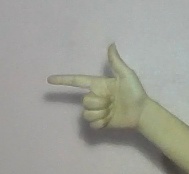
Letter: yaa